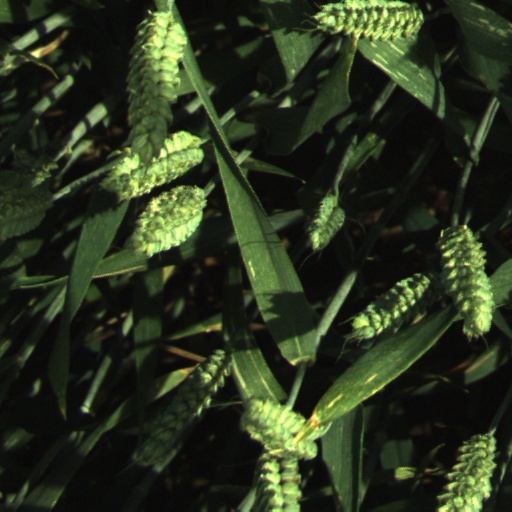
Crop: wheat